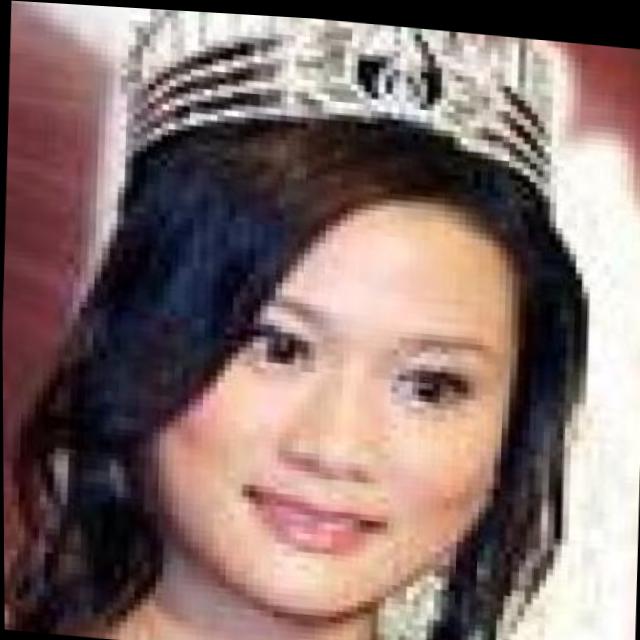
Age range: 21-44